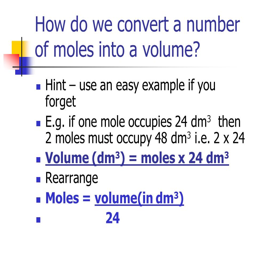
how do we convert a number of moles into a volume .